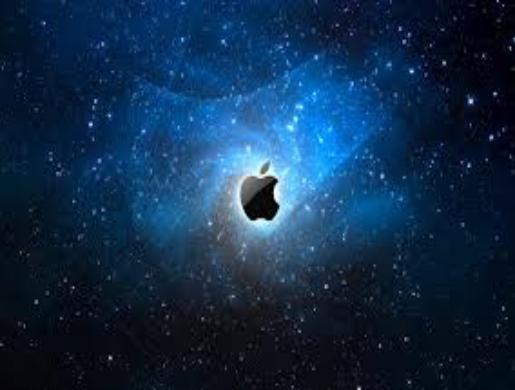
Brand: Apple
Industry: Electronic